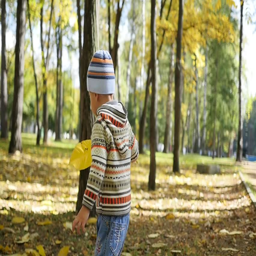
the child is spinning with yellow leaves